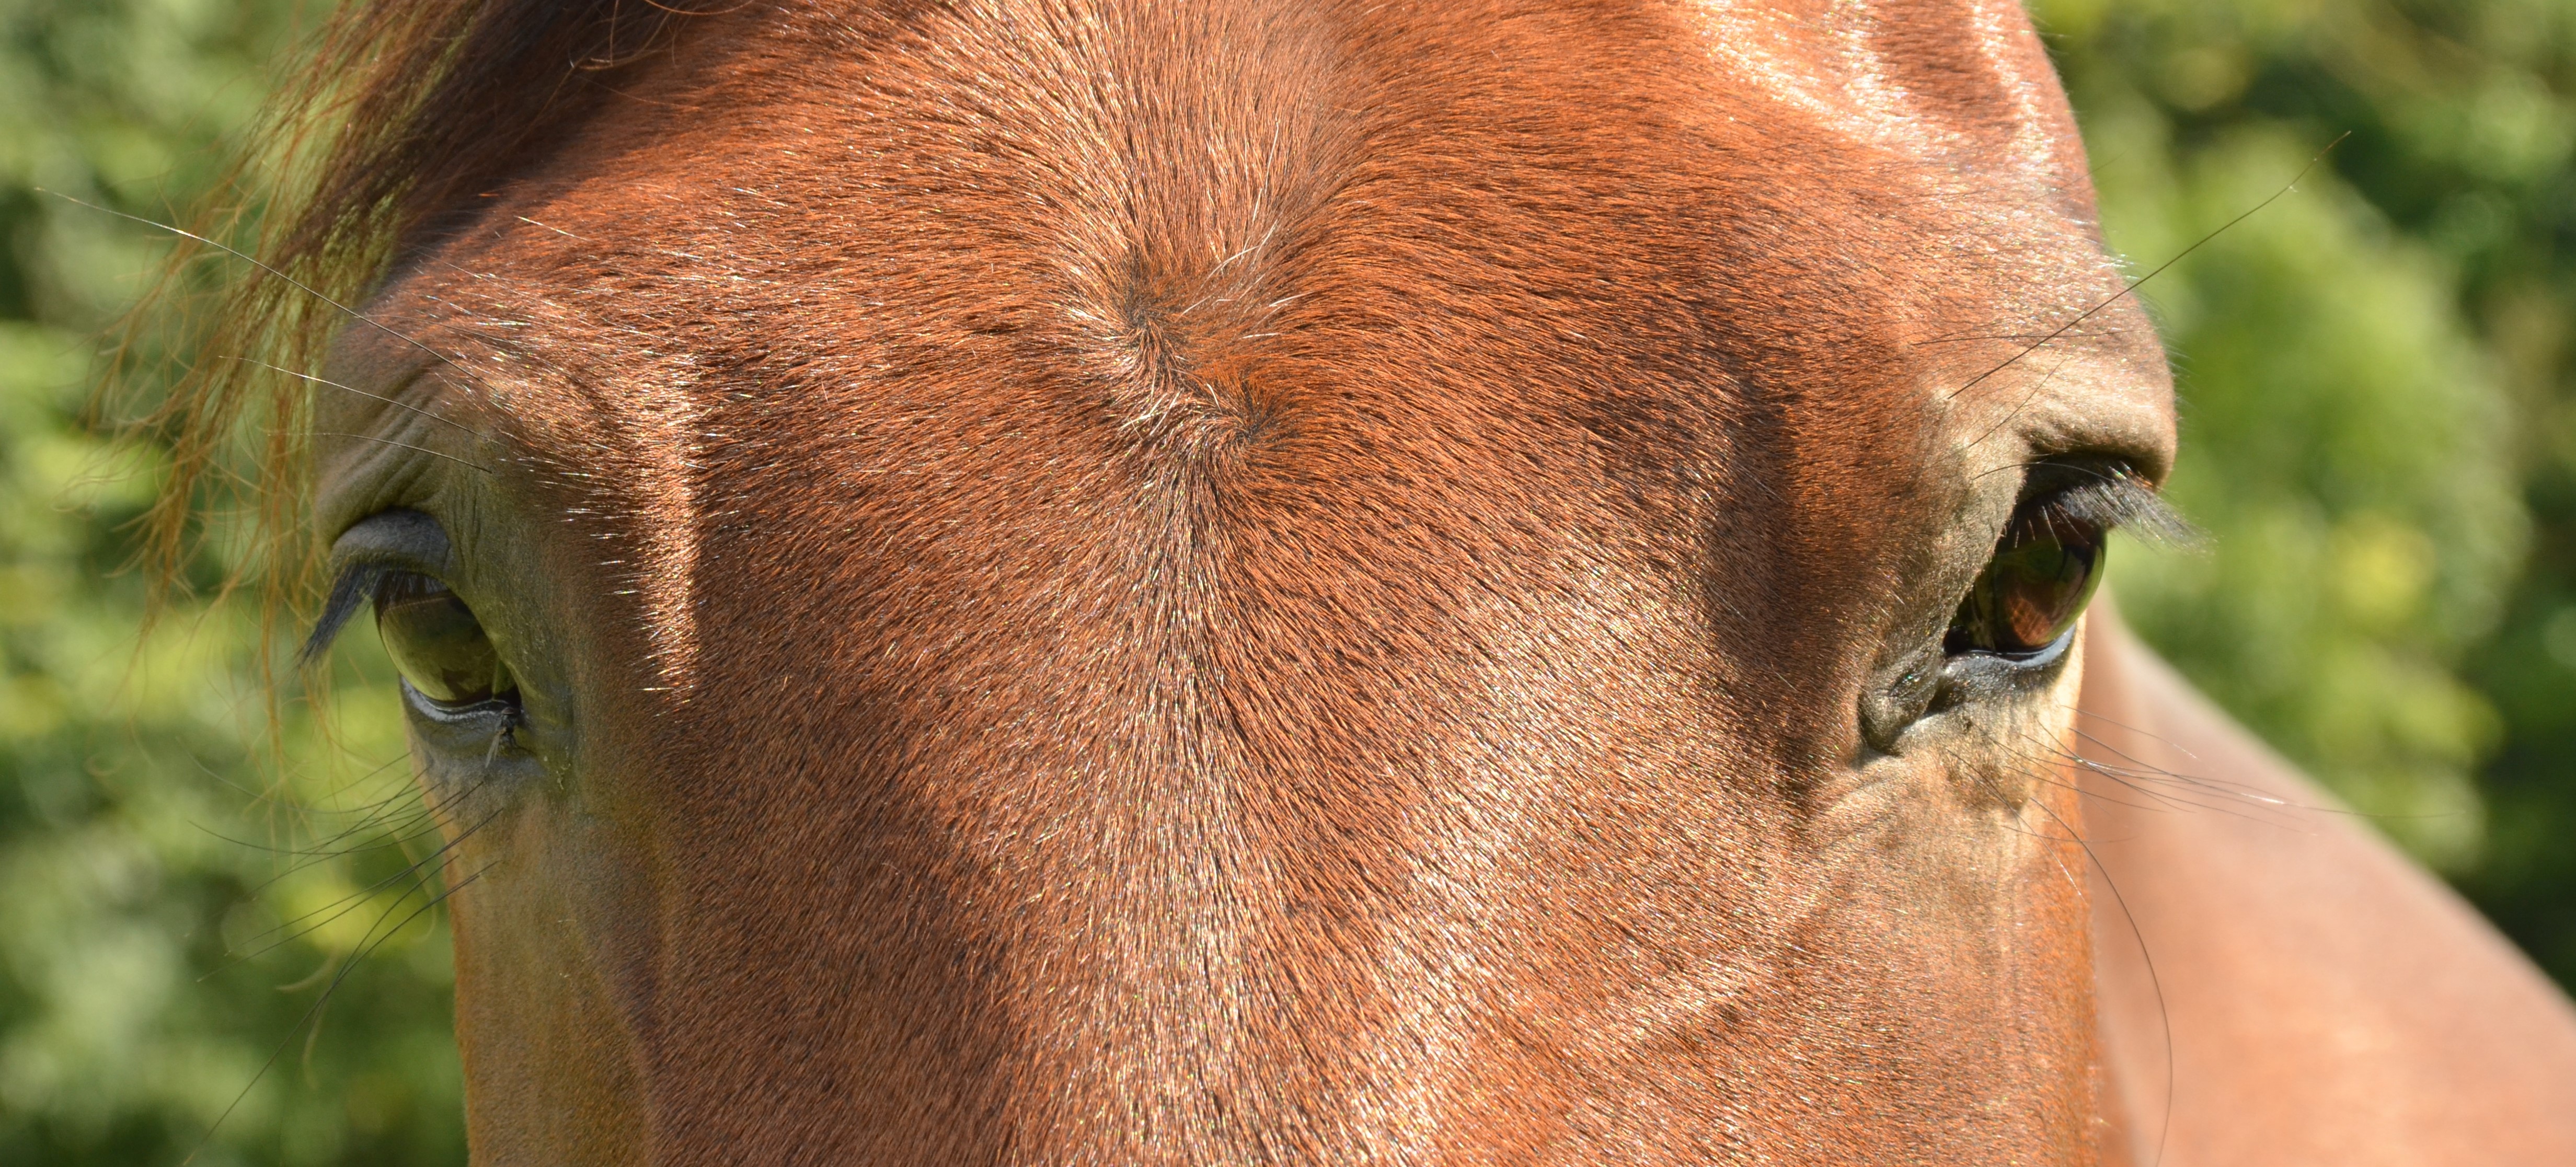
grass, wildlife, pasture, grazing, horse, brown, mammal, mane, fauna, eyelash, close up, nose, eye, head, mare, impala, foal, eyelashes, eye socket, paardenoog, moons, horse like mammal